Moeszinger-Marquis Hardware Co.

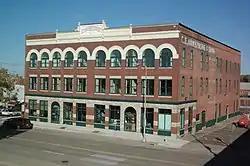

The Moeszinger-Marquis Hardware Co. is an historic building located in Clinton, Iowa, United States. The three-story brick warehouse building was an addition to the original building to the north, which has subsequently been demolished. Clinton architect Josiah L. Rice designed the building in the Romanesque Revival style. The C.E. Armstrong and Company, which was a wholesaler of hardware, plumbing, heating, and mill supplies occupied the building in 1932. It was listed on the National Register of Historic Places in 2006.